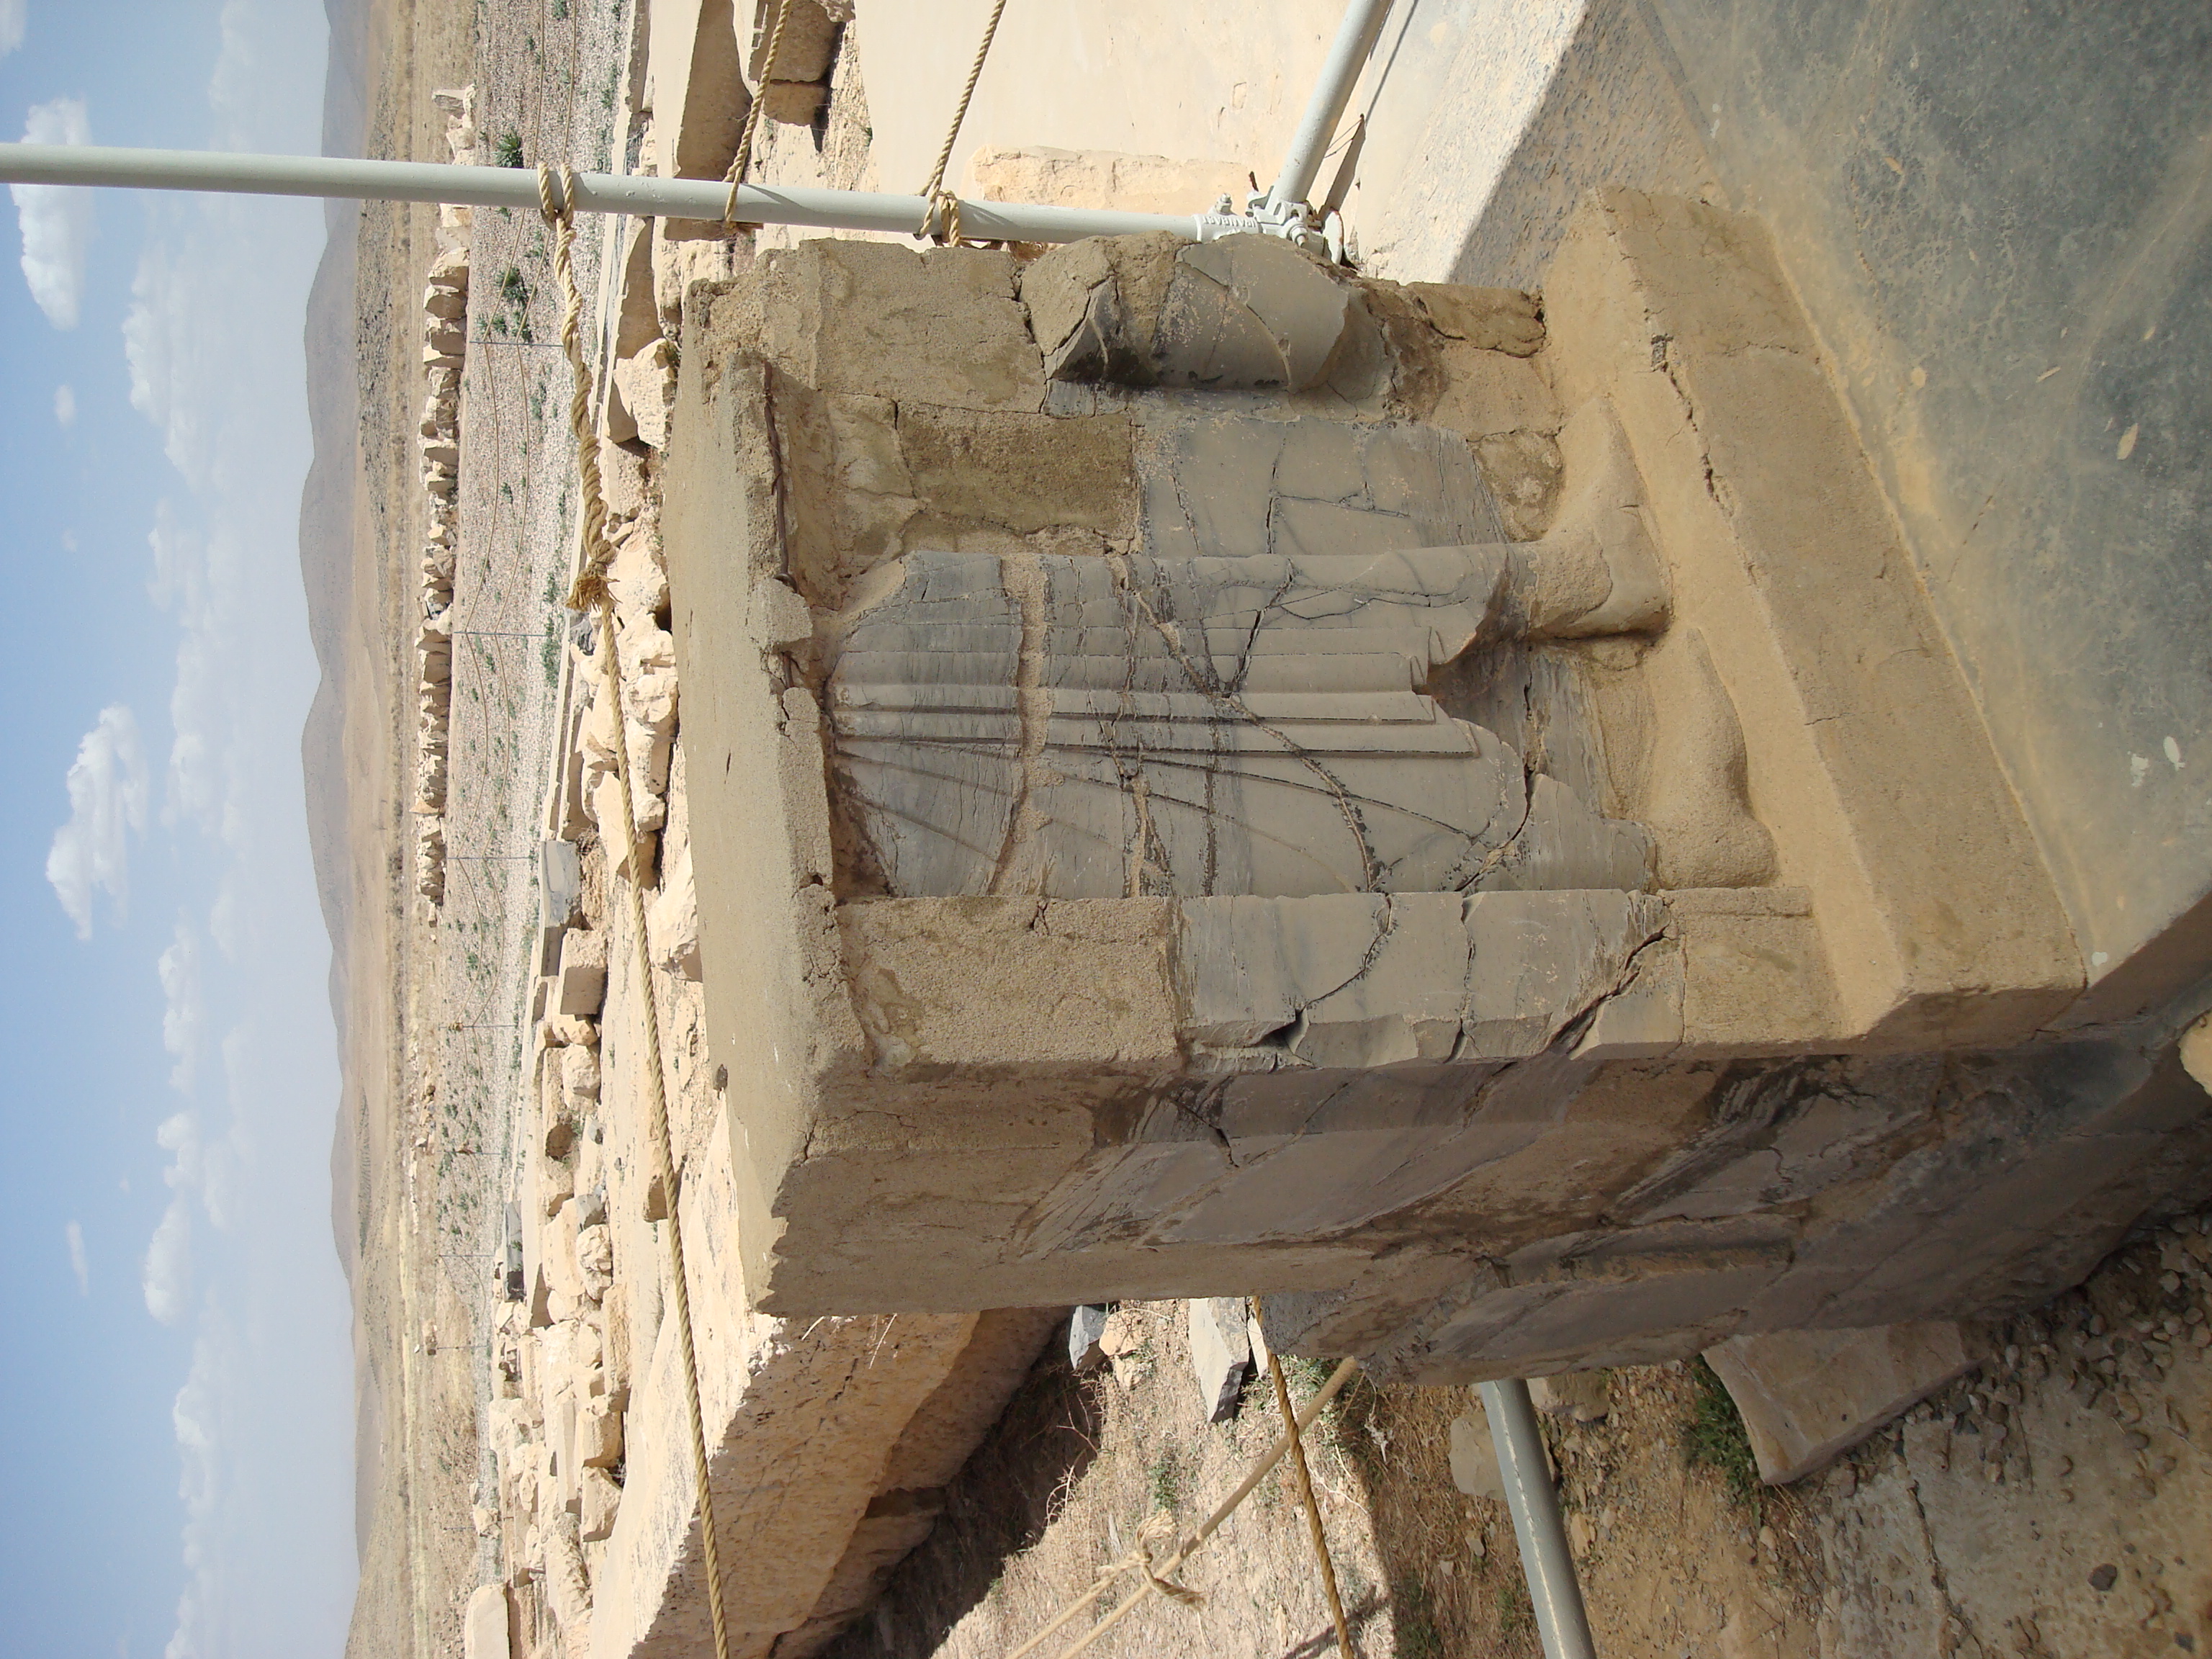
persia, iran, shiraz, Achaemenid, Darius, empire, Cyrus, ancient, wall, ancient history, facade, concrete